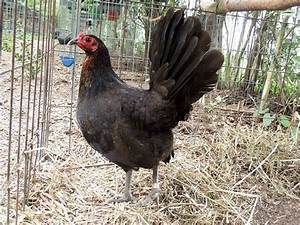
Label: gallina